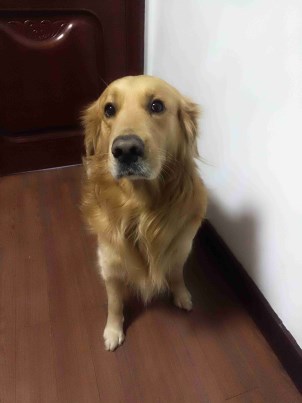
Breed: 5355-n000126-golden_retriever